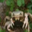
Label: cra